Desire Street (film)

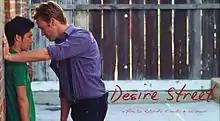
Javier Lopez and Kjord Davis in a scene from "Desire Street"

The premiere of "Desire Street" in Spain took place at the "9th Asturian Film Festival" in June 2014, at a ceremony in Madrid at the historical "Ateneo" building. The film was awarded "Best Film" and one of the lead actresses, Alejandra Walker, received a nomination for her performing work.